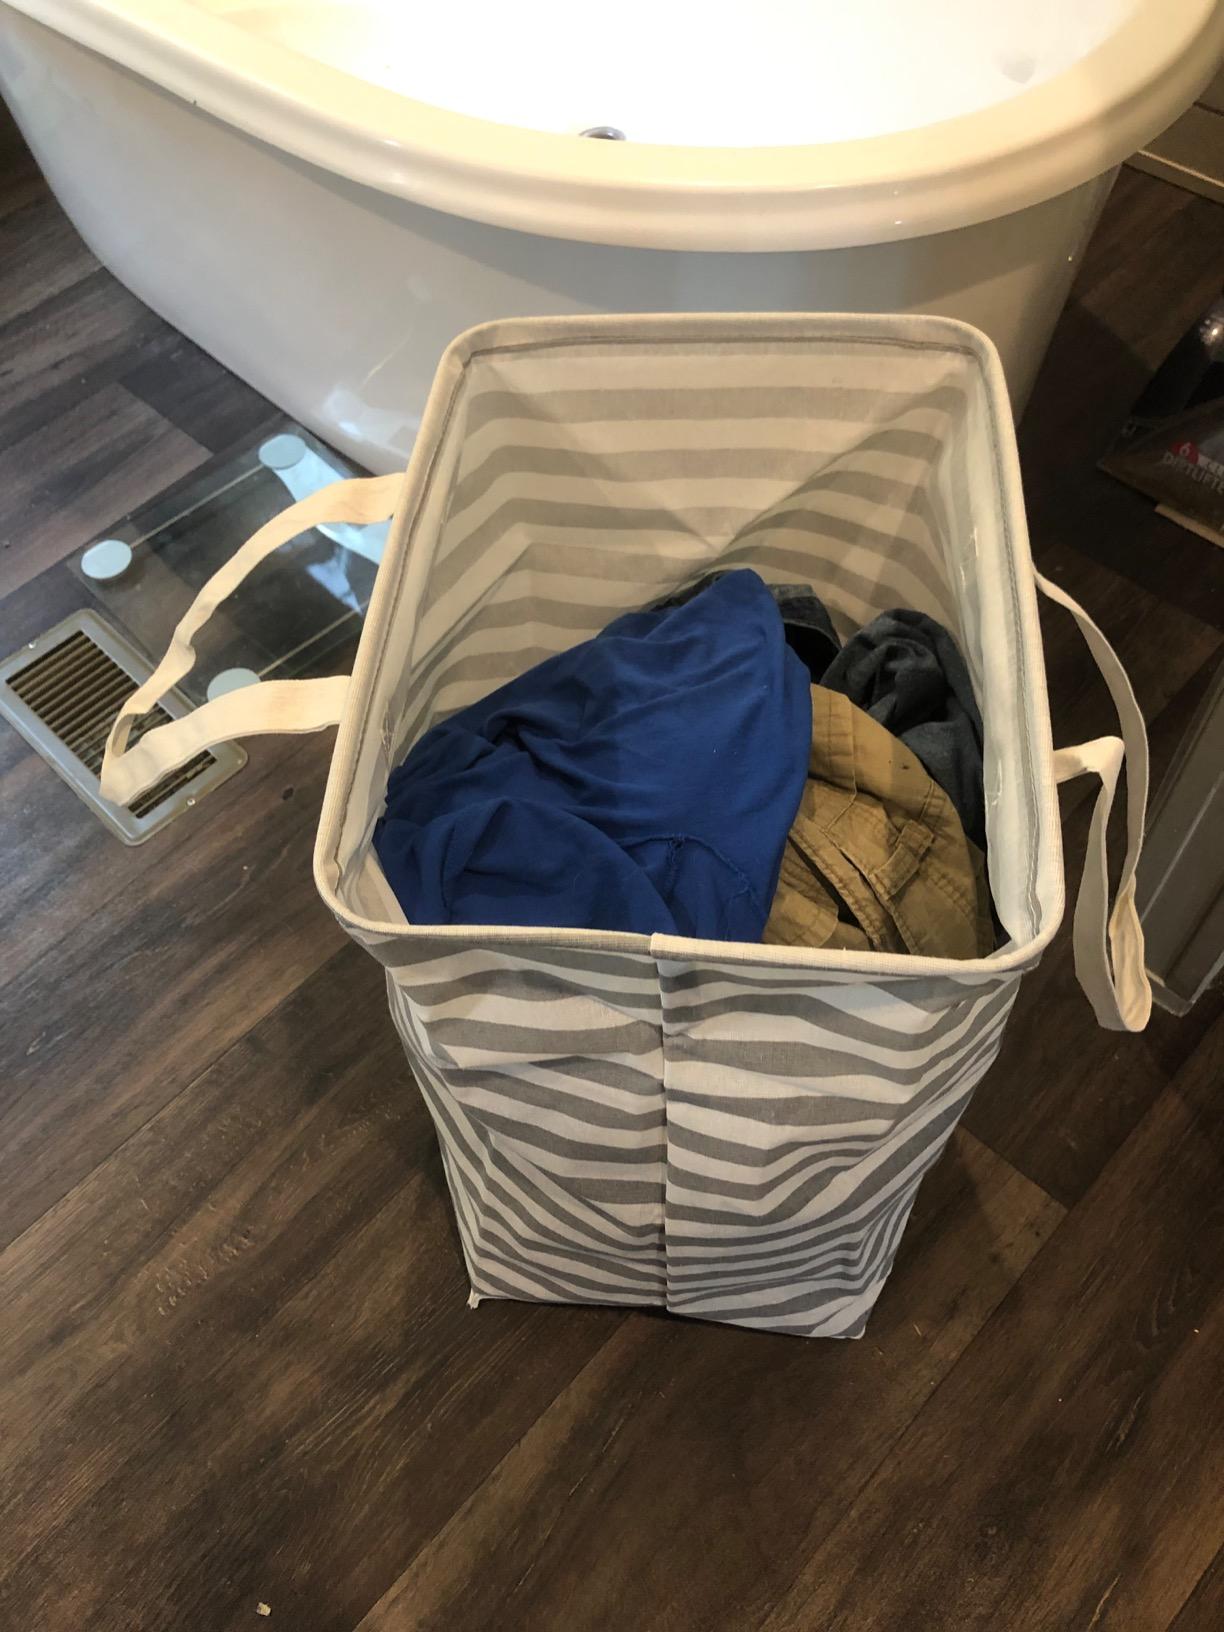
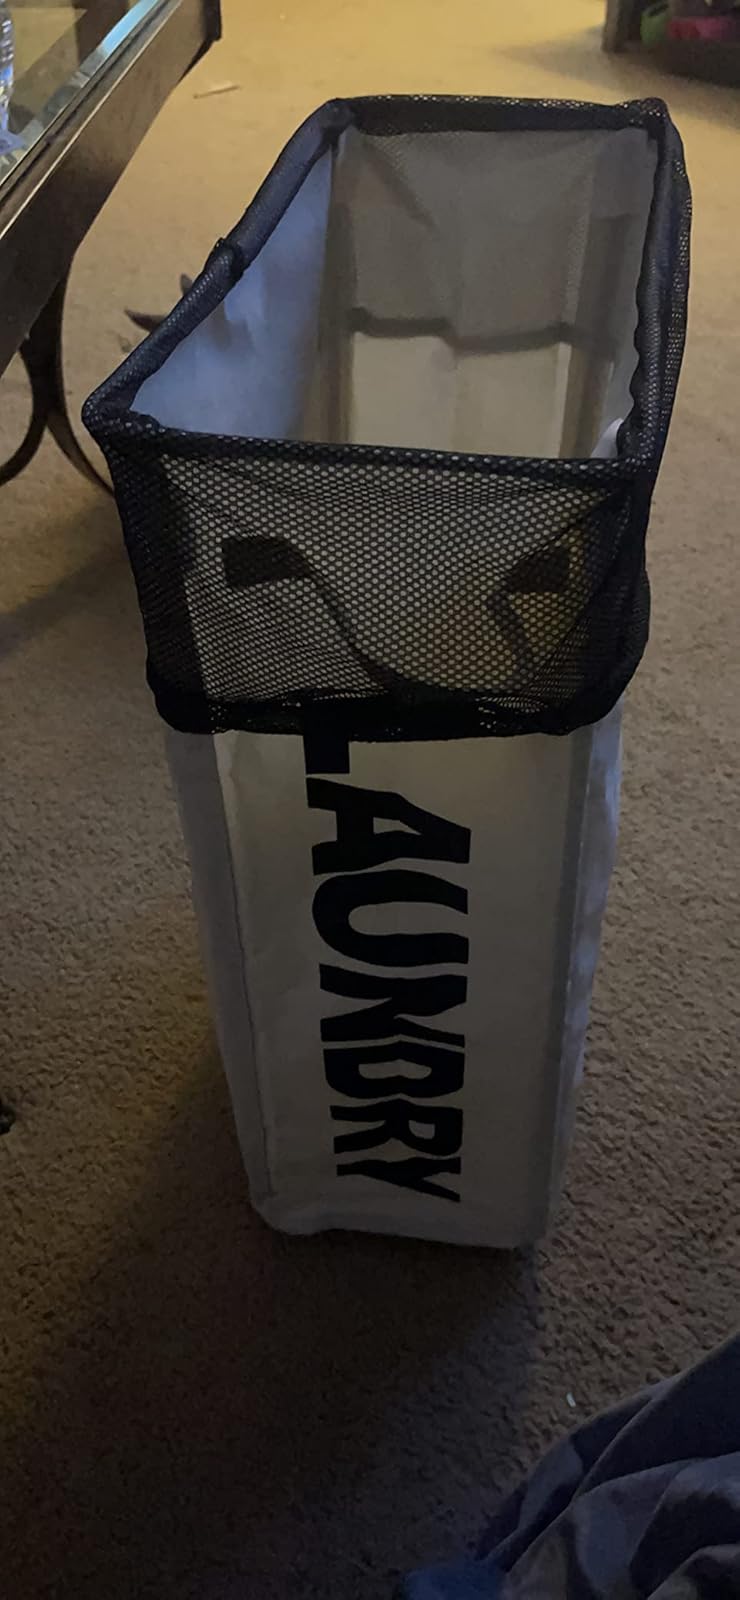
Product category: items_hamper
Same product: no